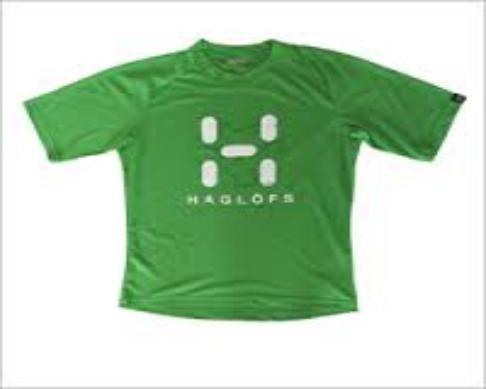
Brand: Haglofs
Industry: Clothes